E127 series

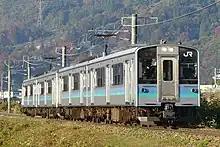
Matsumoto-based E127-100 series set A1 on the Shinonoi Line in November 2017

Twelve 2-car sets were built by Kawasaki Heavy Industries, JR East (Tsuchizaki Factory), and Tokyu Car, and delivered to Matsumoto Depot in November and December 1998 for use on Ōito Line and Shinonoi Line local services. They entered service on 8 December 1998. The external styling differs from the earlier E127-0 series, resembling the 701 series design. Sets A7 to A12 have a second de-icing pantograph on the KuHa trailer car.